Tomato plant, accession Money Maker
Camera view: vertical (180 deg); turntable rotation: 150 degrees
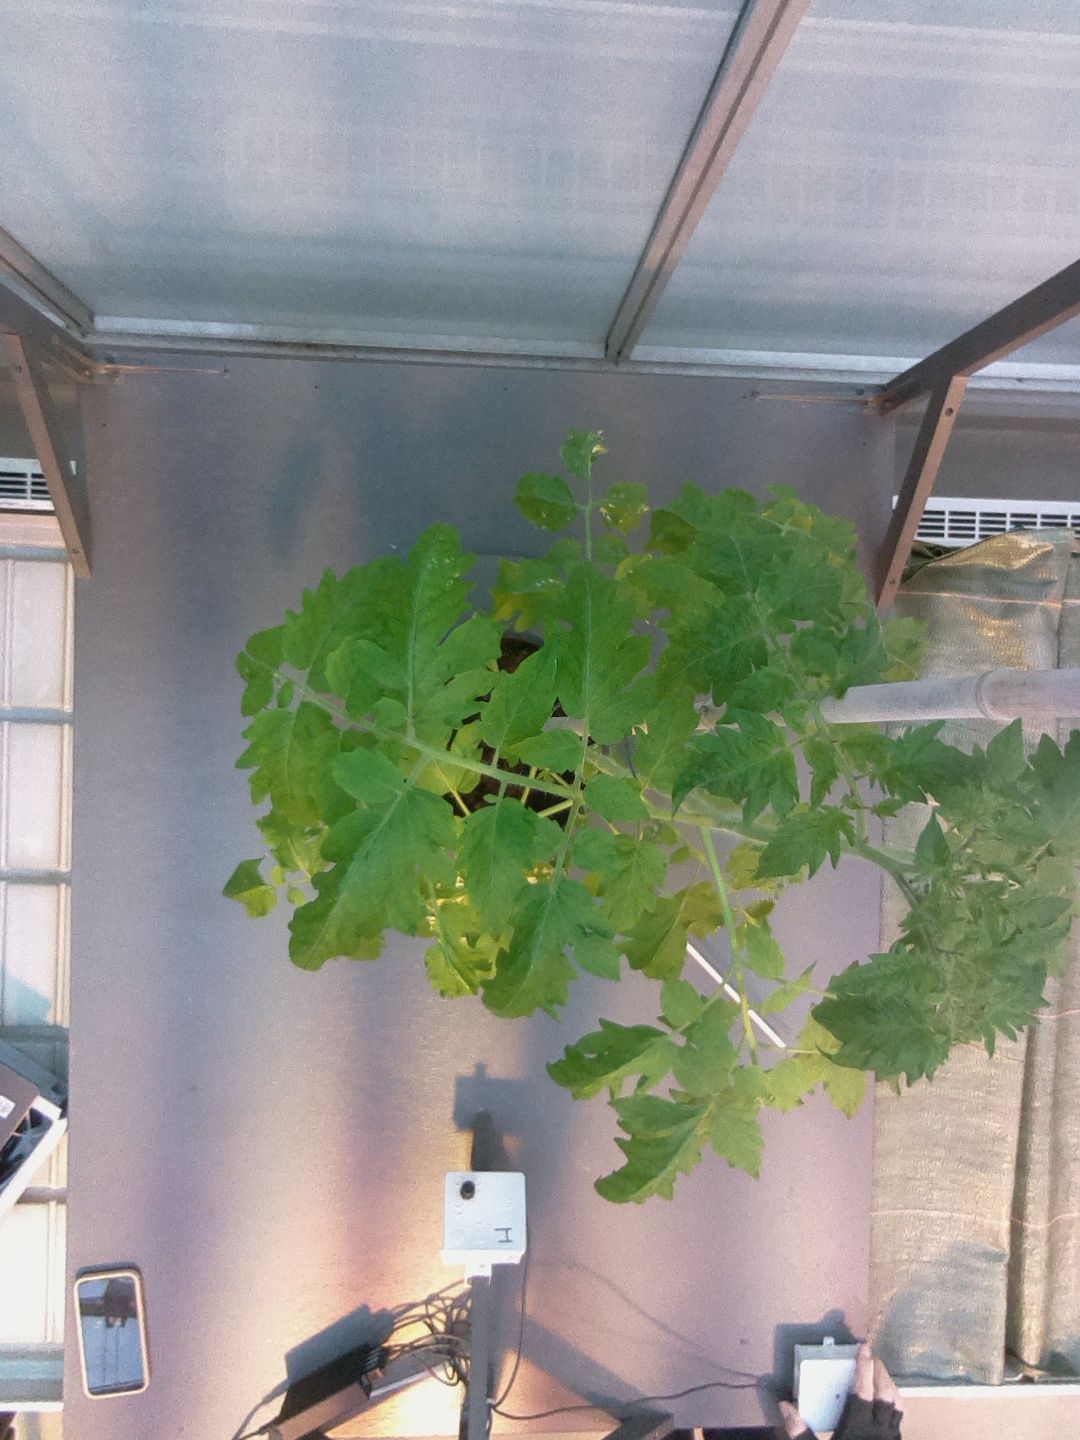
BBCH growth stage 60: First flowers open